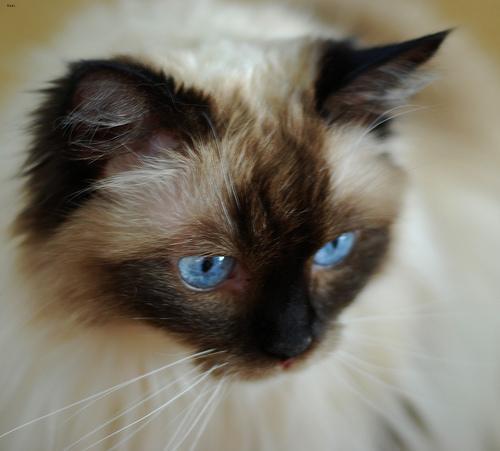
Birman